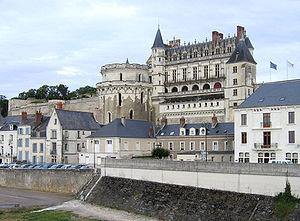
L'expression châteaux de la Loire regroupe sous une même appellation touristique un ensemble de châteaux français situés dans le Val de Loire. Le territoire connu sous le nom de comté de Tours est âprement disputé entre le Xᵉ siècle et le XIᵉ siècle par la maison féodale blésoise et la maison d'Anjou, conflit qui sera suivi au XIIᵉ siècle et XIIIᵉ siècle par la Première guerre de Cent Ans entre la France et l'Angleterre et entre le XIVᵉ siècle et le XVᵉ siècle par la Deuxième guerre de Cent Ans toujours entre la France et l'Angleterre ; ces trois guerres seront à l'origine de la plupart des châteaux du val de Loire actuels.